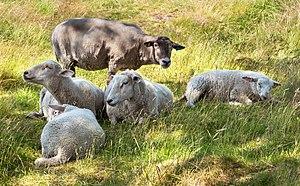
Le mouton, Ovis aries, est un animal domestique, mammifère herbivore ruminant appartenant au genre Ovis de la sous-famille des Caprinés, dans la grande famille des Bovidés. Comme tous les ruminants, les moutons sont des ongulés marchant sur deux doigts. Dans le langage courant, les moutons désignent un ensemble où la femelle est la brebis et le mâle le bélier, tandis que le jeune mâle est un agneau et la jeune femelle une agnelle.